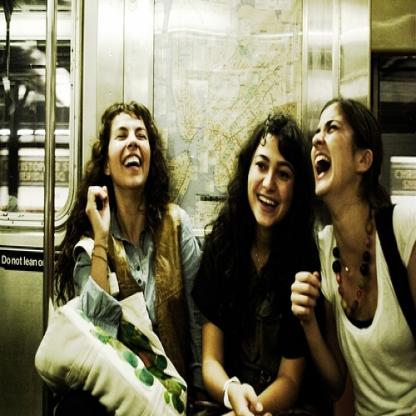
Scene: Indoor